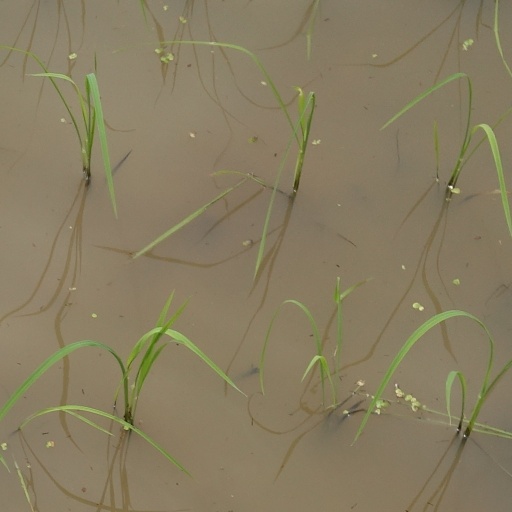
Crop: rice